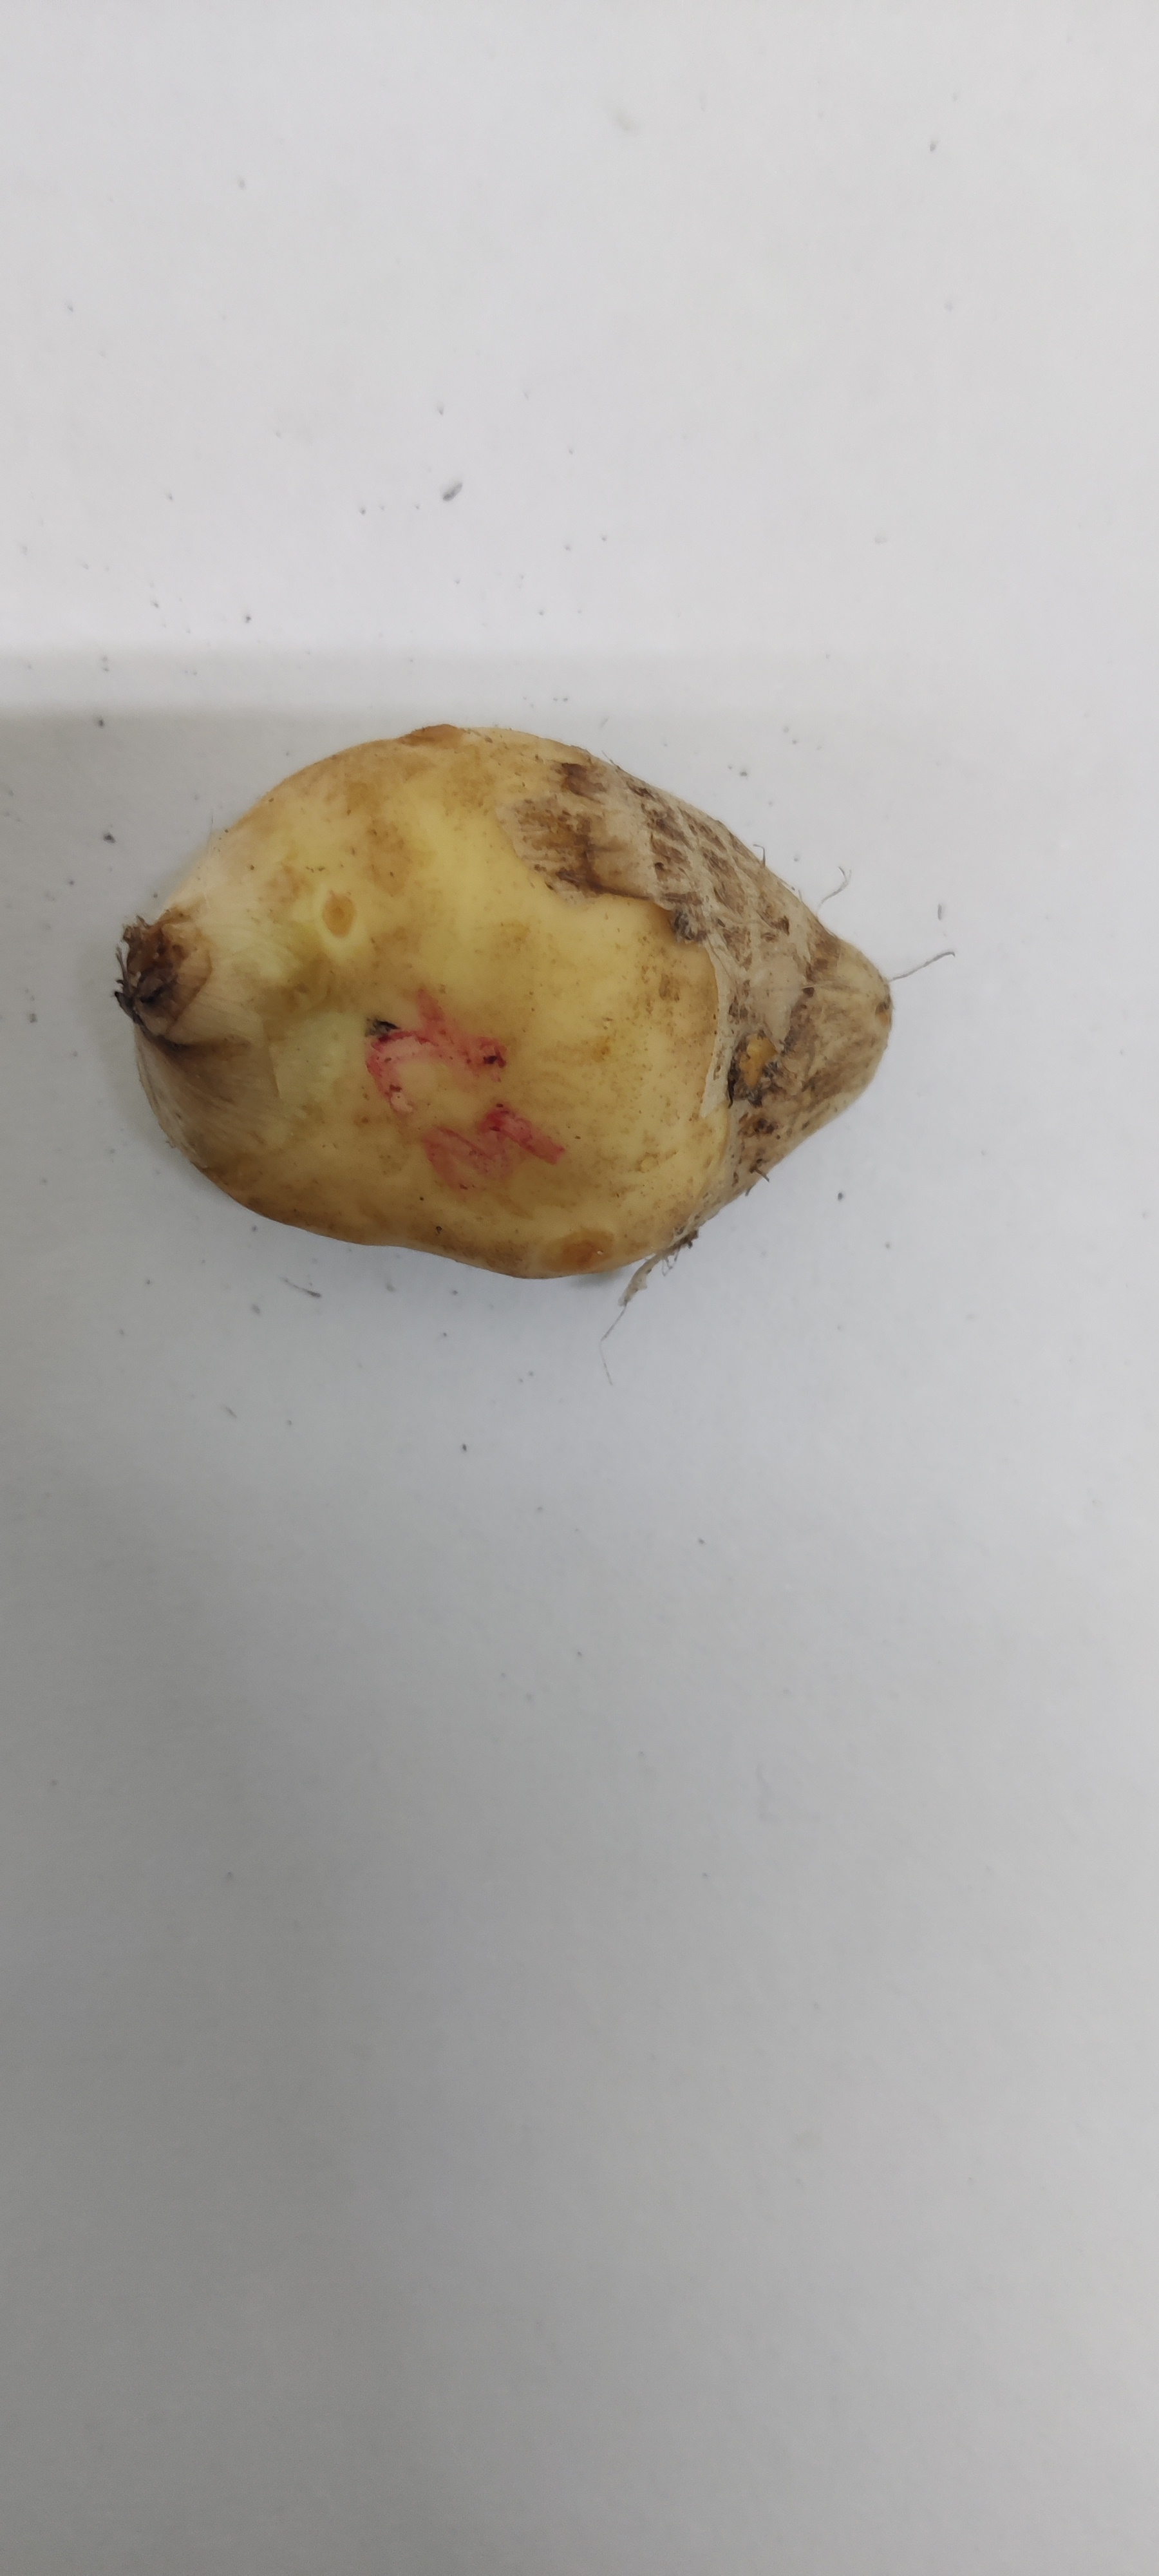
Crop: Taro root
Condition: Fresh